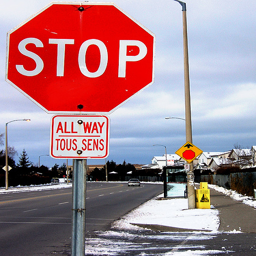
A stop sign indicating it is an all way stop written in two languages.
Stop sign on street with car in the distance.
A stop sign that has some foreign words written on it.
A stop sign is on a street on a snowy day.
All ways stop sign on a pole at an intersection.